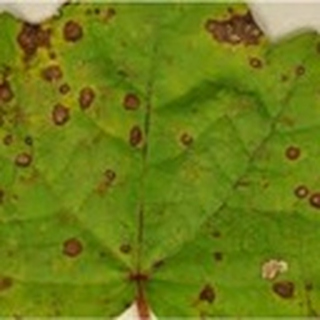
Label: cotton_target_spot